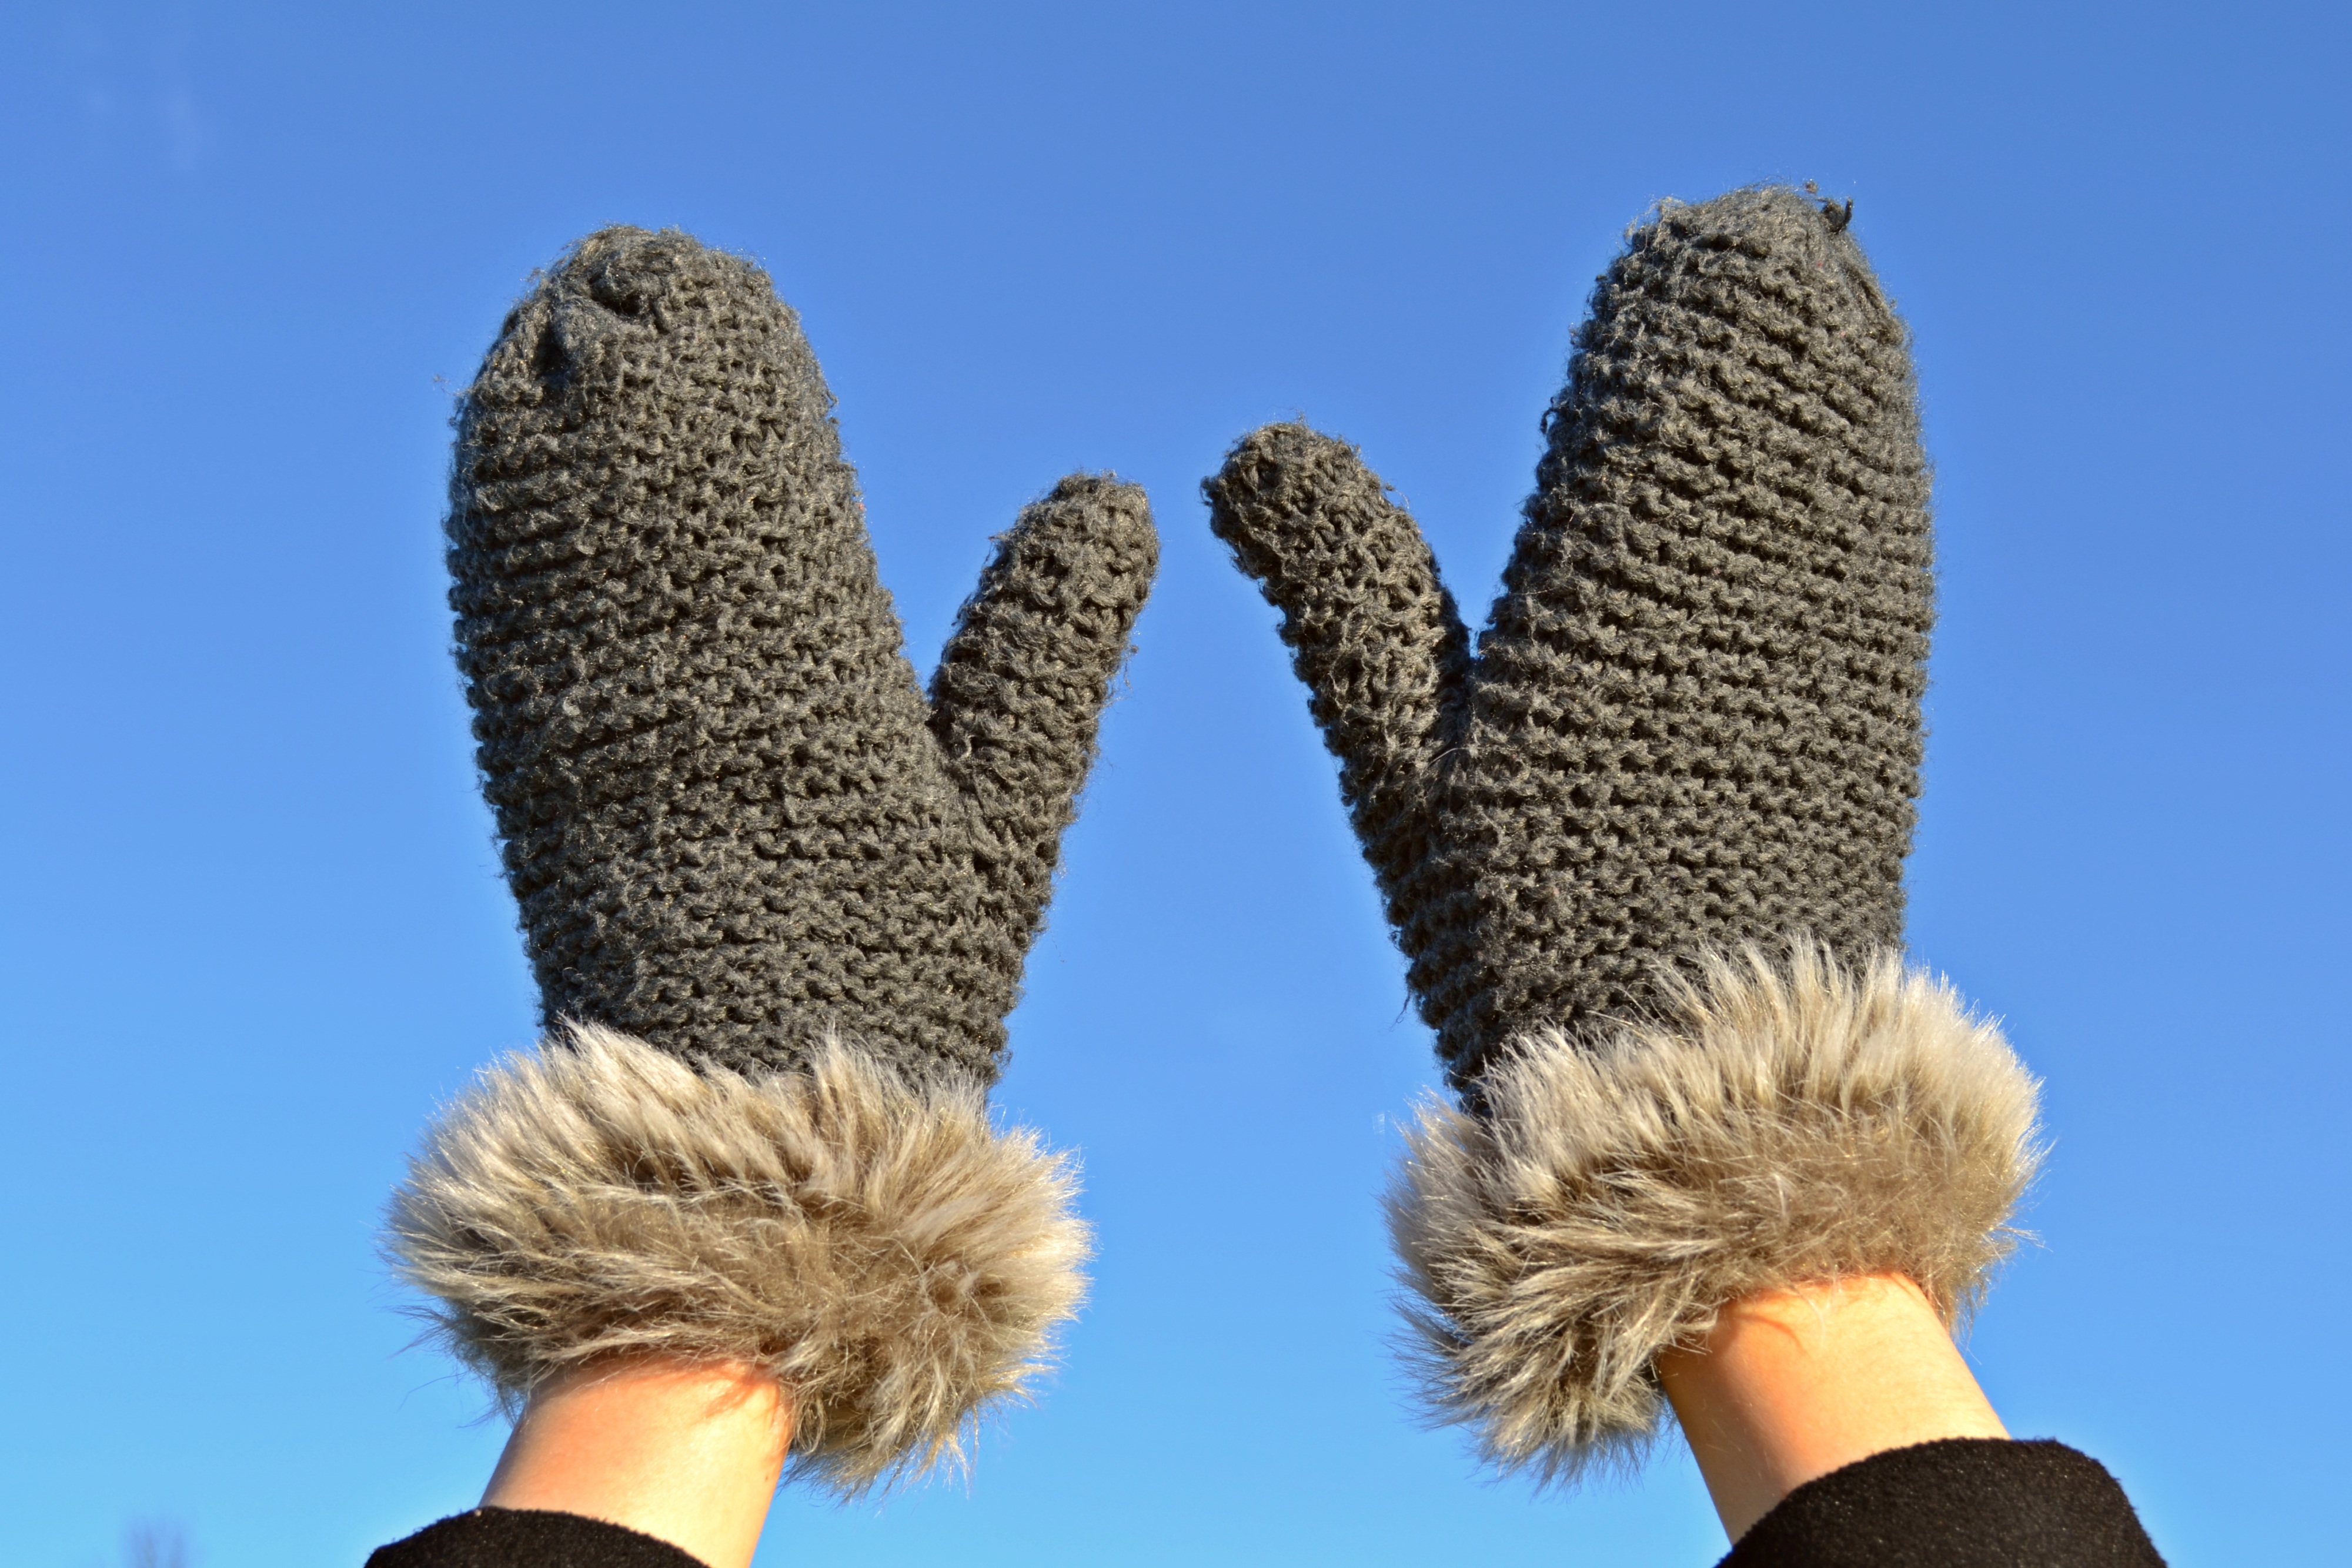
hand, cold, winter, air, fur, heaven, blue, blue sky, hands, knitted, ecosystem, gloves, mittens, winter clothes, pels, warm hands